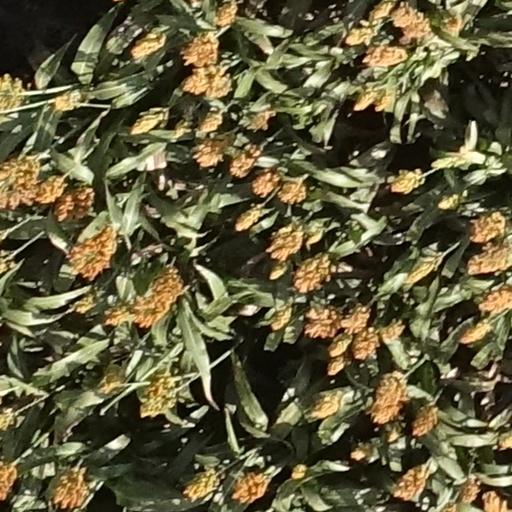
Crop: sorghum